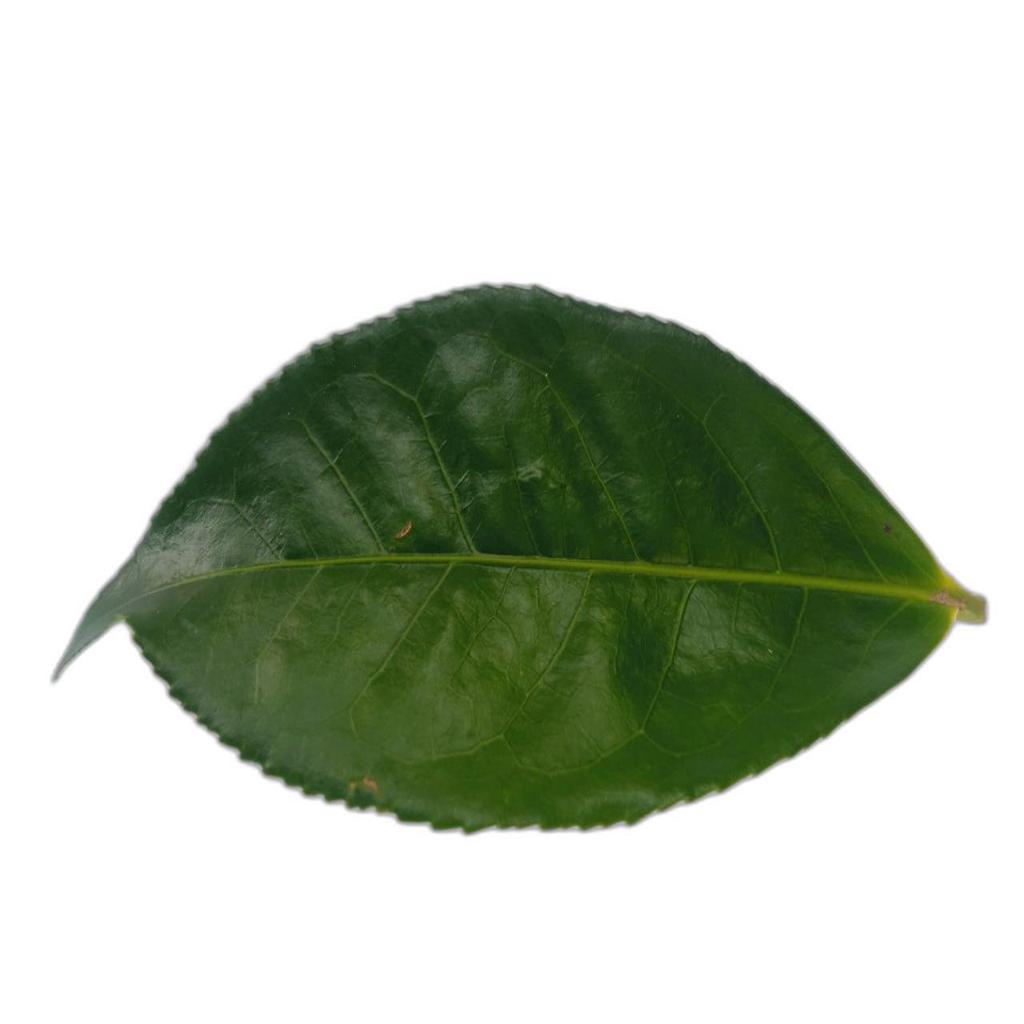
Label: Healthy